Yangpu Bridge

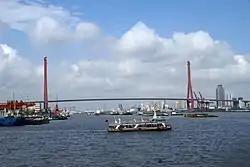

The Yangpu Bridge is a sister bridge to the Nanpu Bridge, both crossing the Huangpu River in Shanghai, China. Yangpu is among the world's longest bridges, with a total length of 8354 meters. Its longest span of 602 m makes it one of the longest cable-stayed bridges in the world. It carries the Inner Ring Road from the Yangpu District in Puxi to the Pudong New Area. It was completed in September 1993 and opened in October. It is the last vehicular bridge over the Huangpu River before the river empties into the sea.